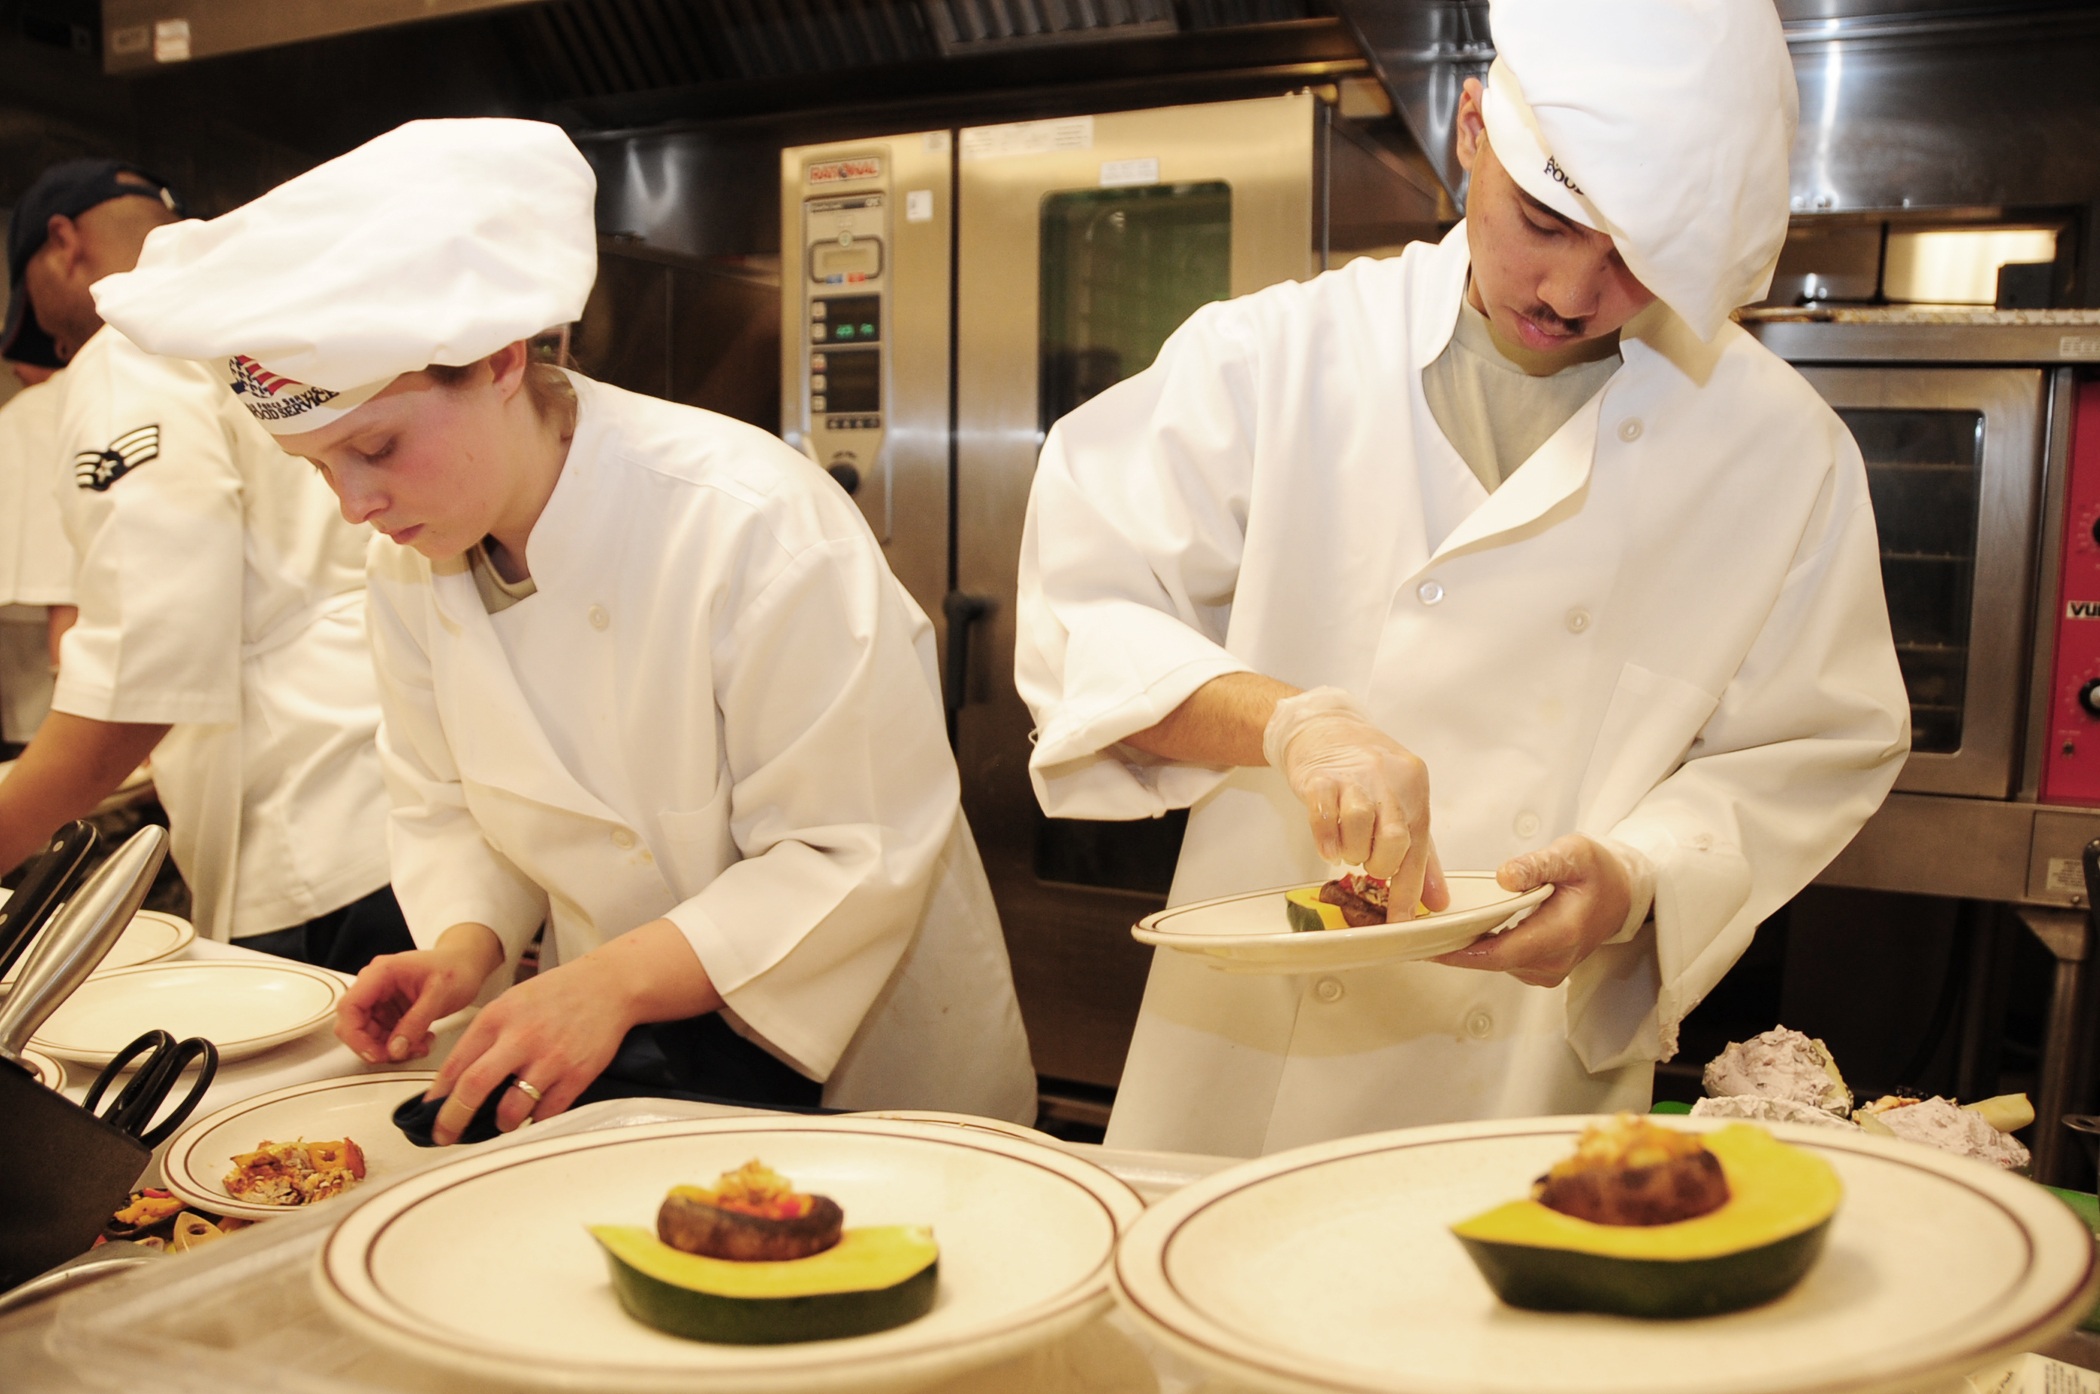
person, meal, food, cooking, kitchen, professional, profession, gourmet, cuisine, preparation, chef, cook, competition, uniform, job, chefs, pastry chef, sense, appetizers, culinary art